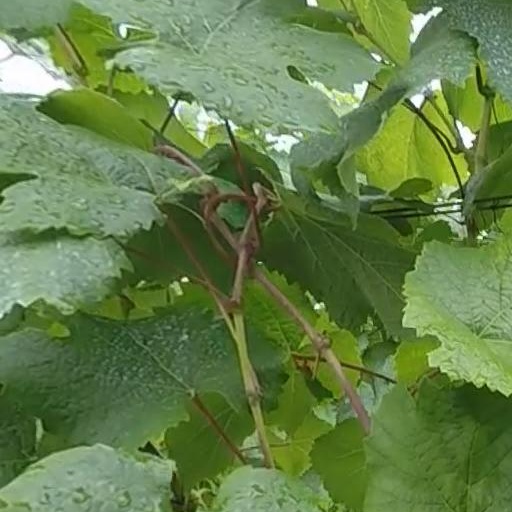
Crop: grape